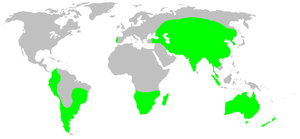
Les Nemesiidae sont une famille d'araignées mygalomorphes.